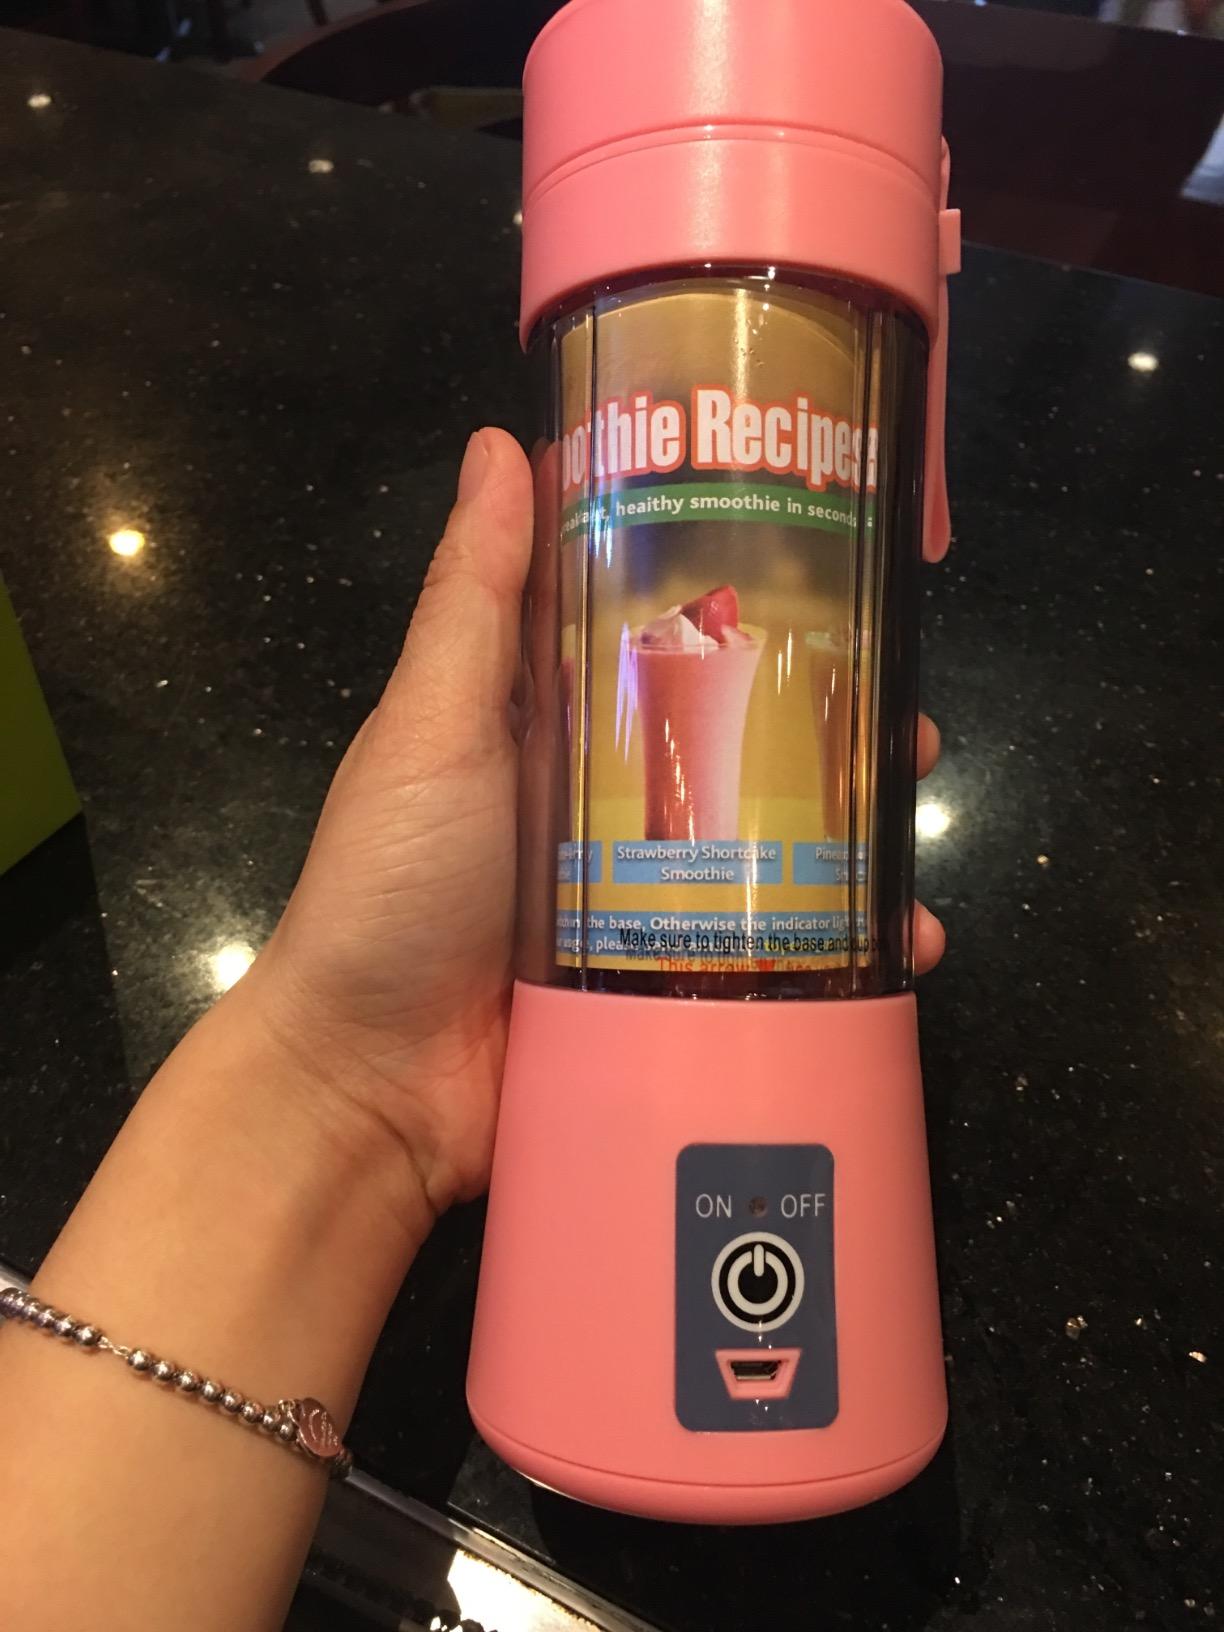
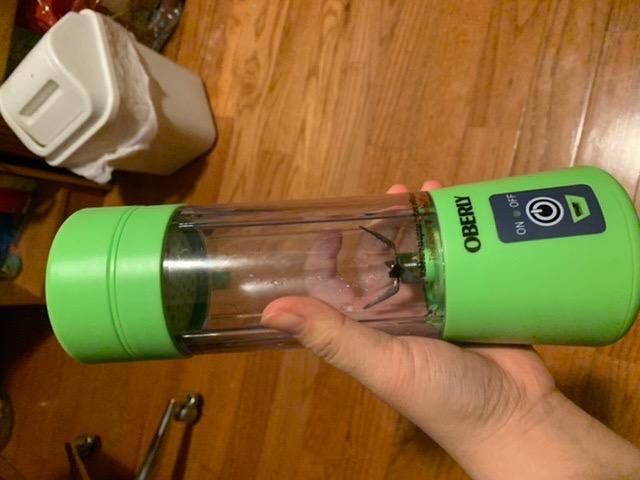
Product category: items_blender
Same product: no